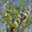
Label: willow_tree